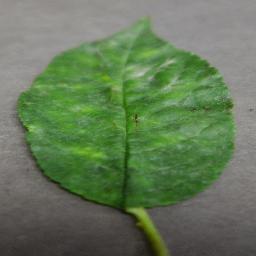
Label: Cherry___Powdery_mildew